Canon EOS R5

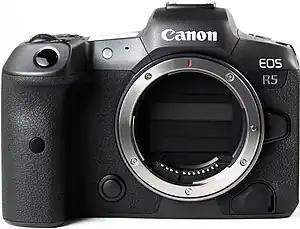
Canon EOS R5

The Canon EOS R5 is a professional full-frame mirrorless interchangeable-lens camera officially announced by Canon on July 9, 2020 alongside the lower-resolution EOS R6 and various new RF mount lenses. While it is not a direct successor to any of Canon's previous mirrorless cameras, it does have clear improvements and advantages over the EOS R, namely: a new DIGIC X processor and sensor, 8K video capture, a new autofocus system, and the ability to take videos with 10-bit colours. The camera is available as body only, or with the Canon RF 24-105mm f/4L IS USM lens.